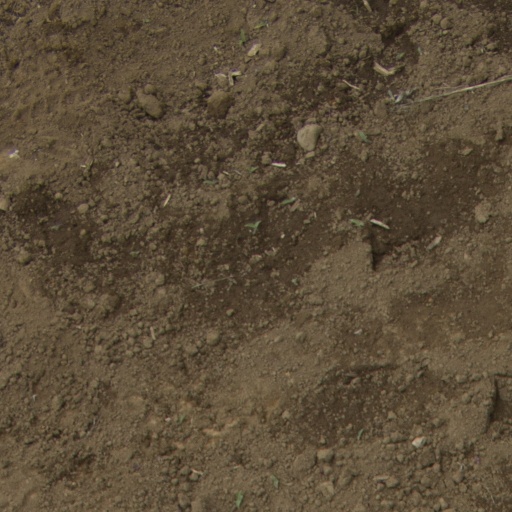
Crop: Jerusalem artichoke